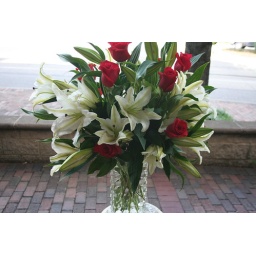
Red roses and casablanca lilies in a clear glass bubble vase.